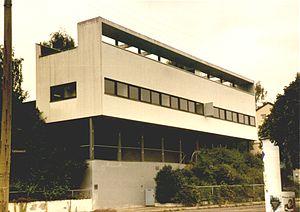
Ludwig Mies van der Rohe supervise la construction du Weißenhofsiedlung à Stuttgart.